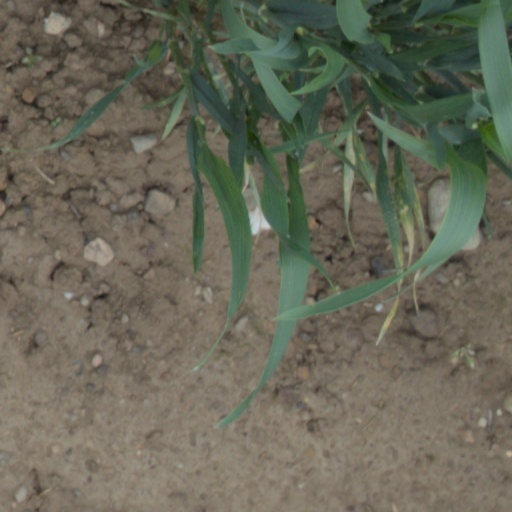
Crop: wheat